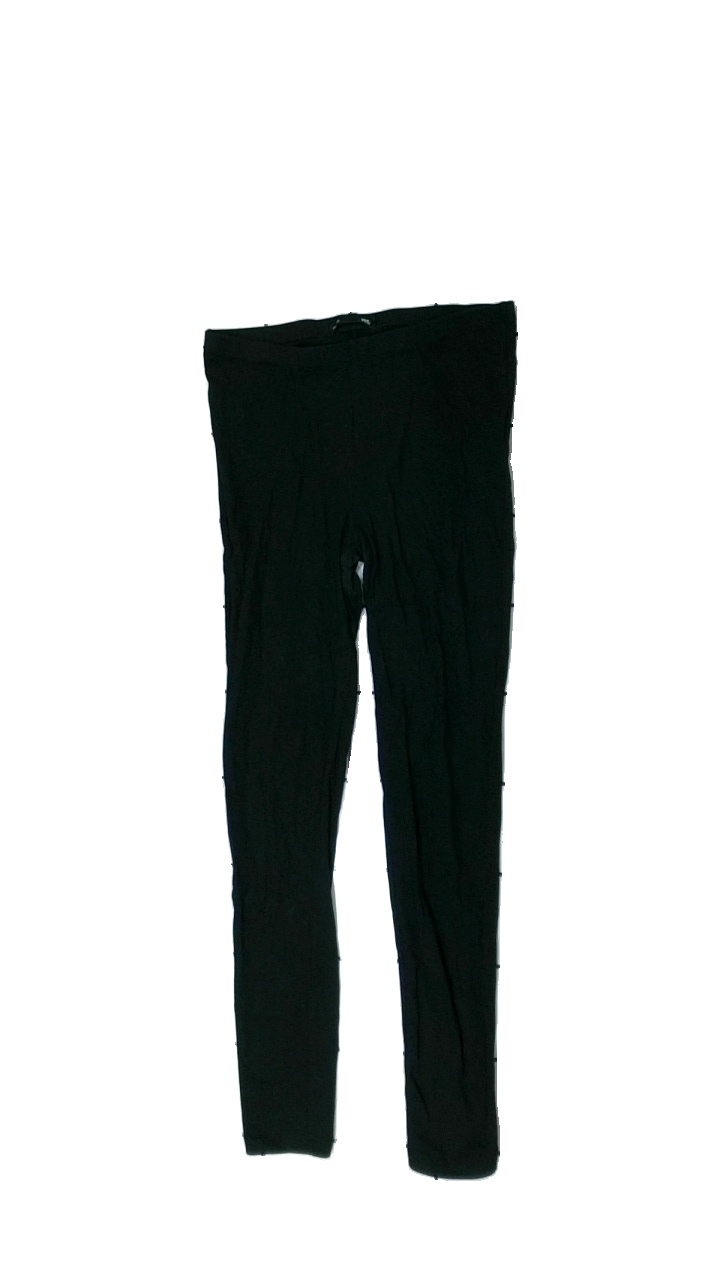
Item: Tights (Ladies)
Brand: Lager 157
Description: svart tights med hål i skrev och luddiga
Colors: Black
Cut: Regular
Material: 100% cotton
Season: All
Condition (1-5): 3
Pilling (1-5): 5
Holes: Major
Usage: Export
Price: <50